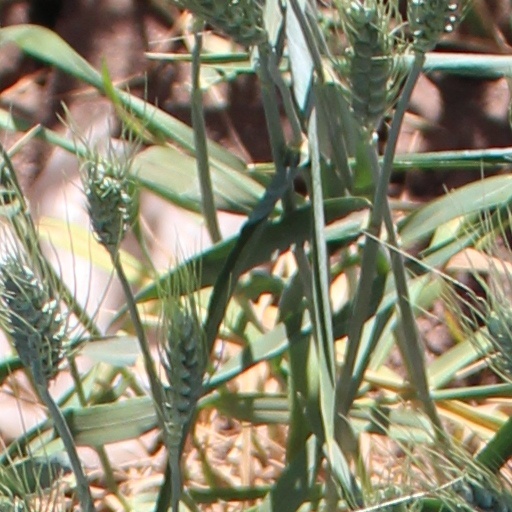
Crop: wheat